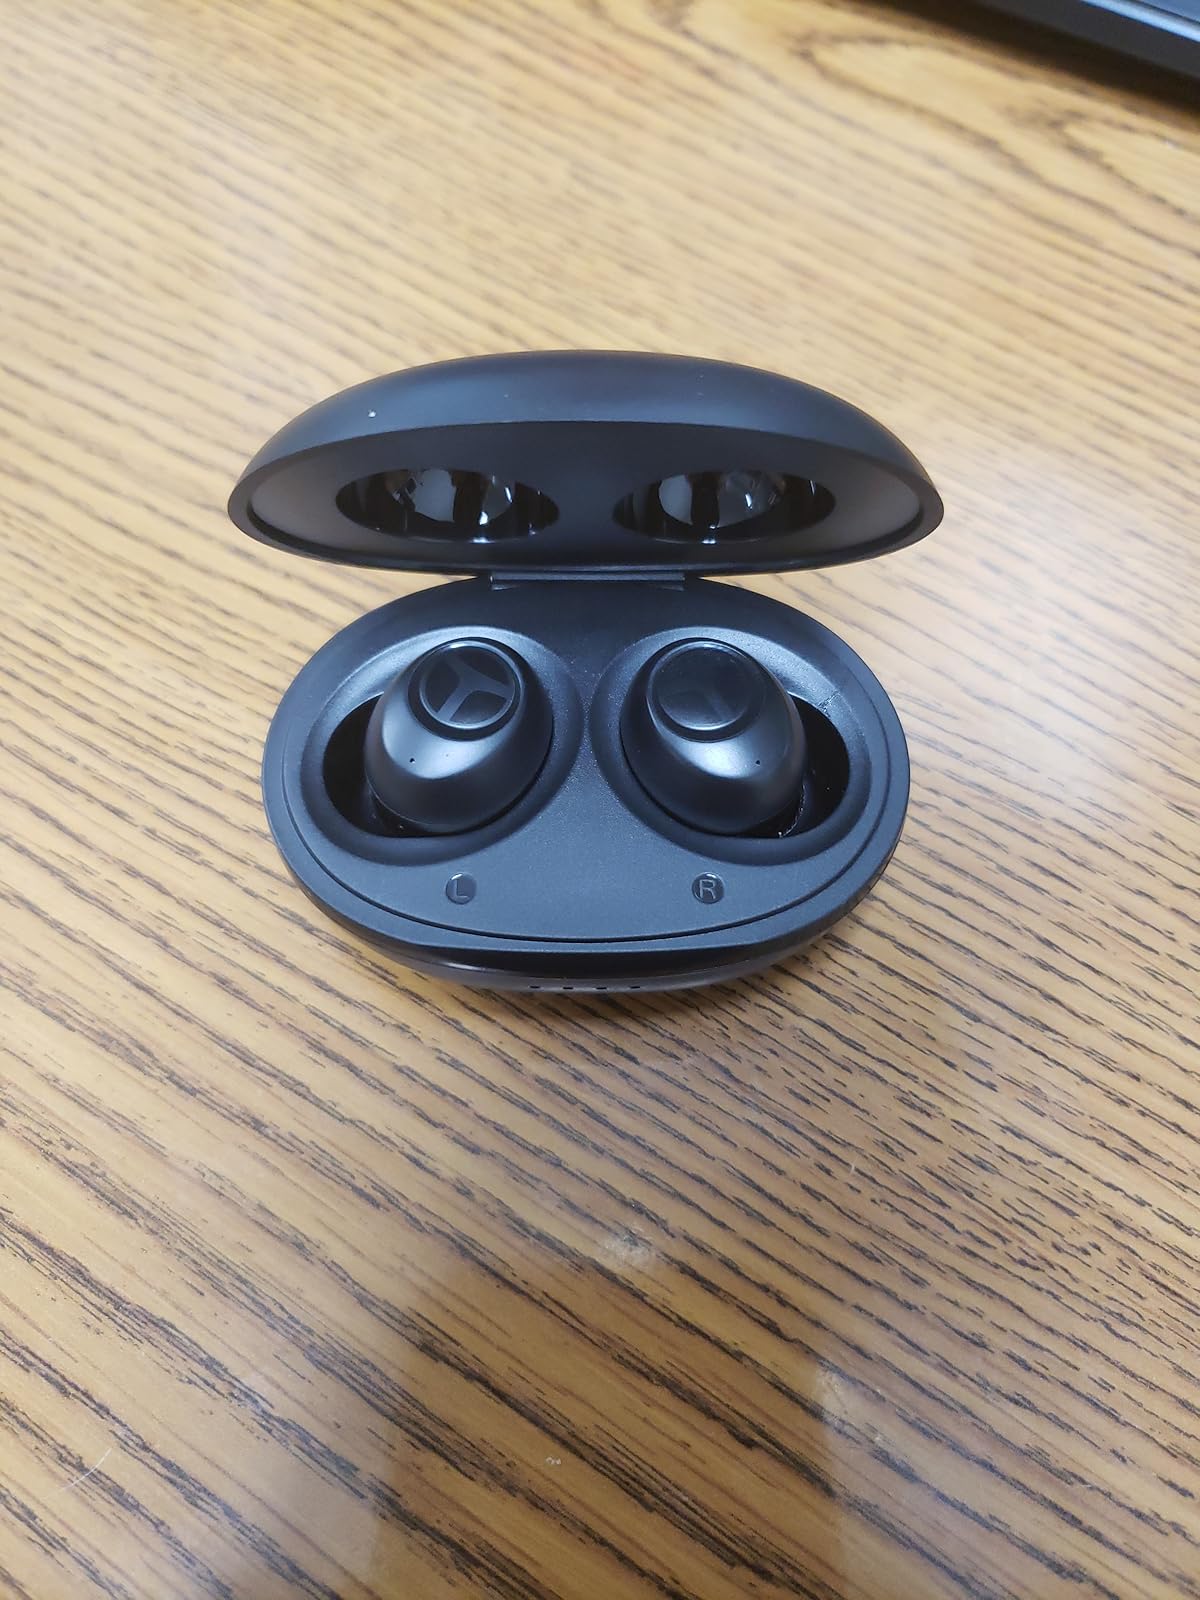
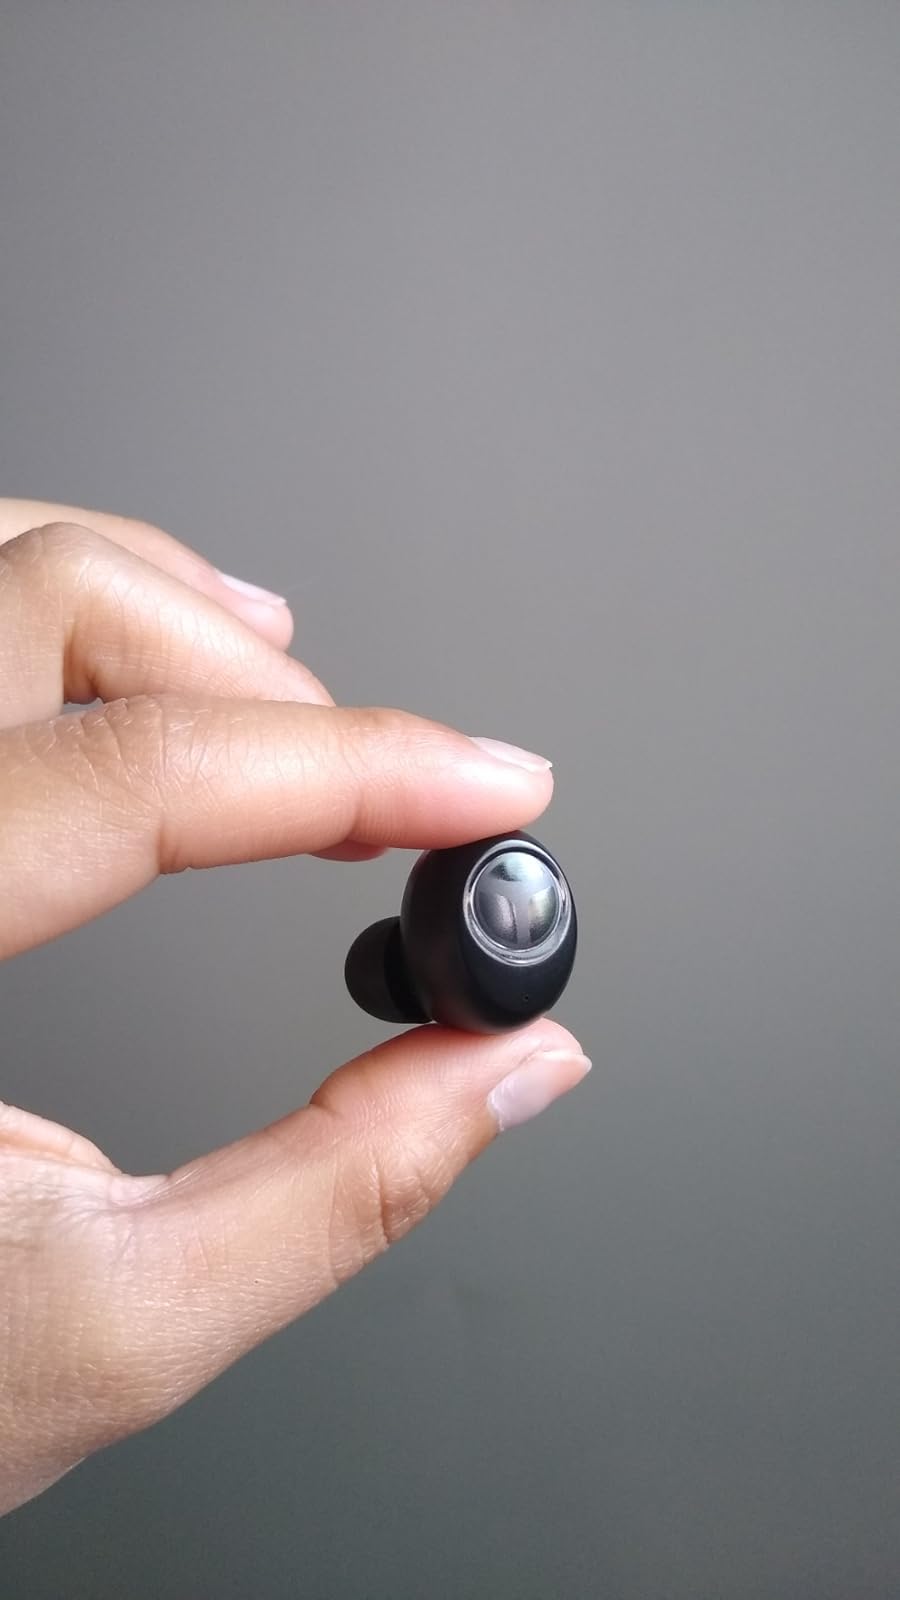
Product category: earbuds
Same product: yes